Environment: real
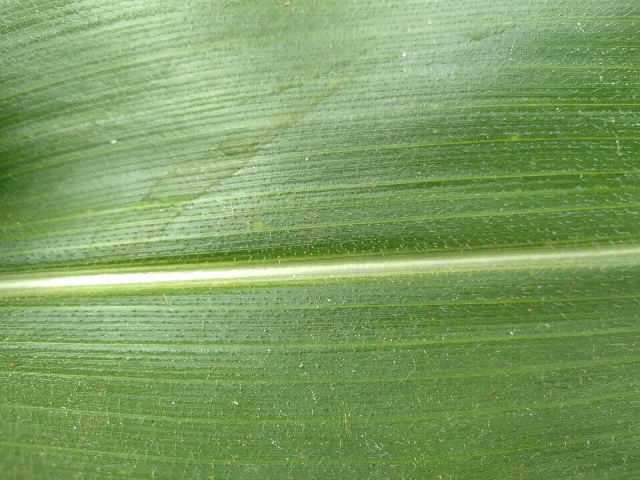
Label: healthy